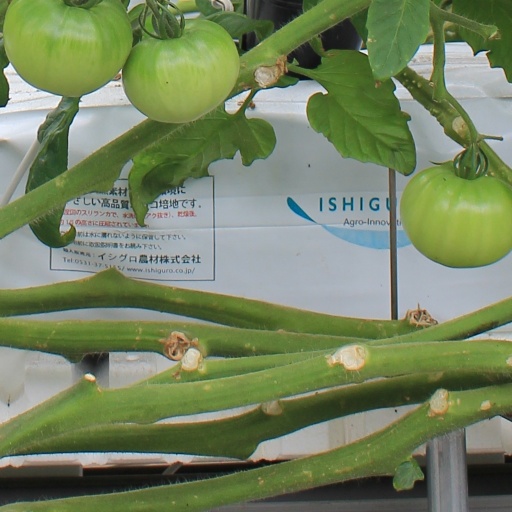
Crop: tomato